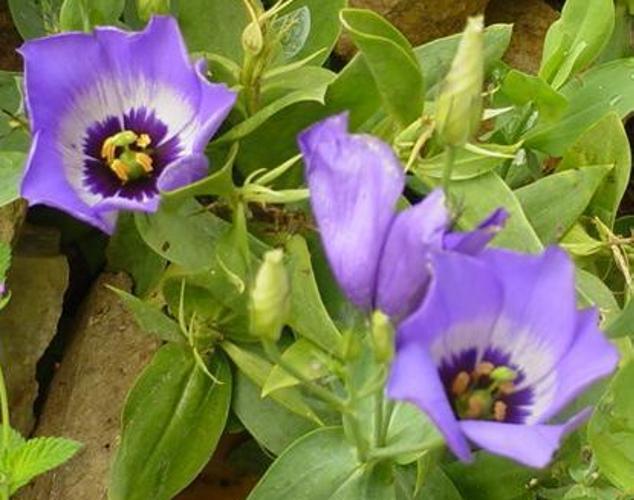
Label: bolero deep blue